Stunt Pilot (roller coaster)

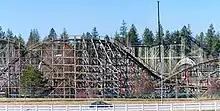
Construction of Stunt Pilot from the highway

Rocky Mountain Construction (RMC) was originally hired by Kentucky Kingdom amusement park to design and manufacture a single-rail roller coaster in time for the park's 2021 season. Permits were filed with the FAA, which were uncovered by the public in June 2020 following a series of intentional leaks by the park on social media. As a result of the COVID-19 pandemic, however, Kentucky Kingdom backed out of the project, and its FAA filing was officially withdrawn in December 2020.